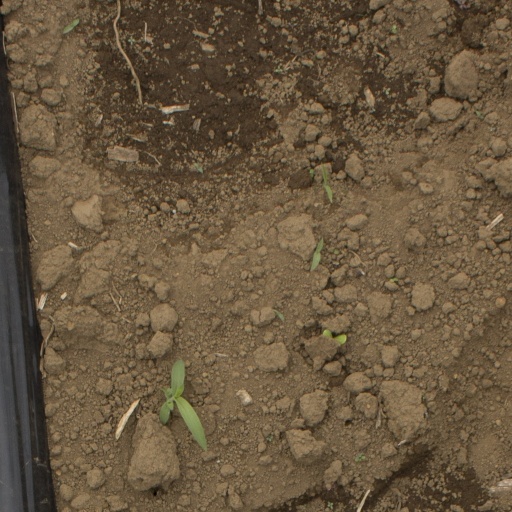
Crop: Jerusalem artichoke